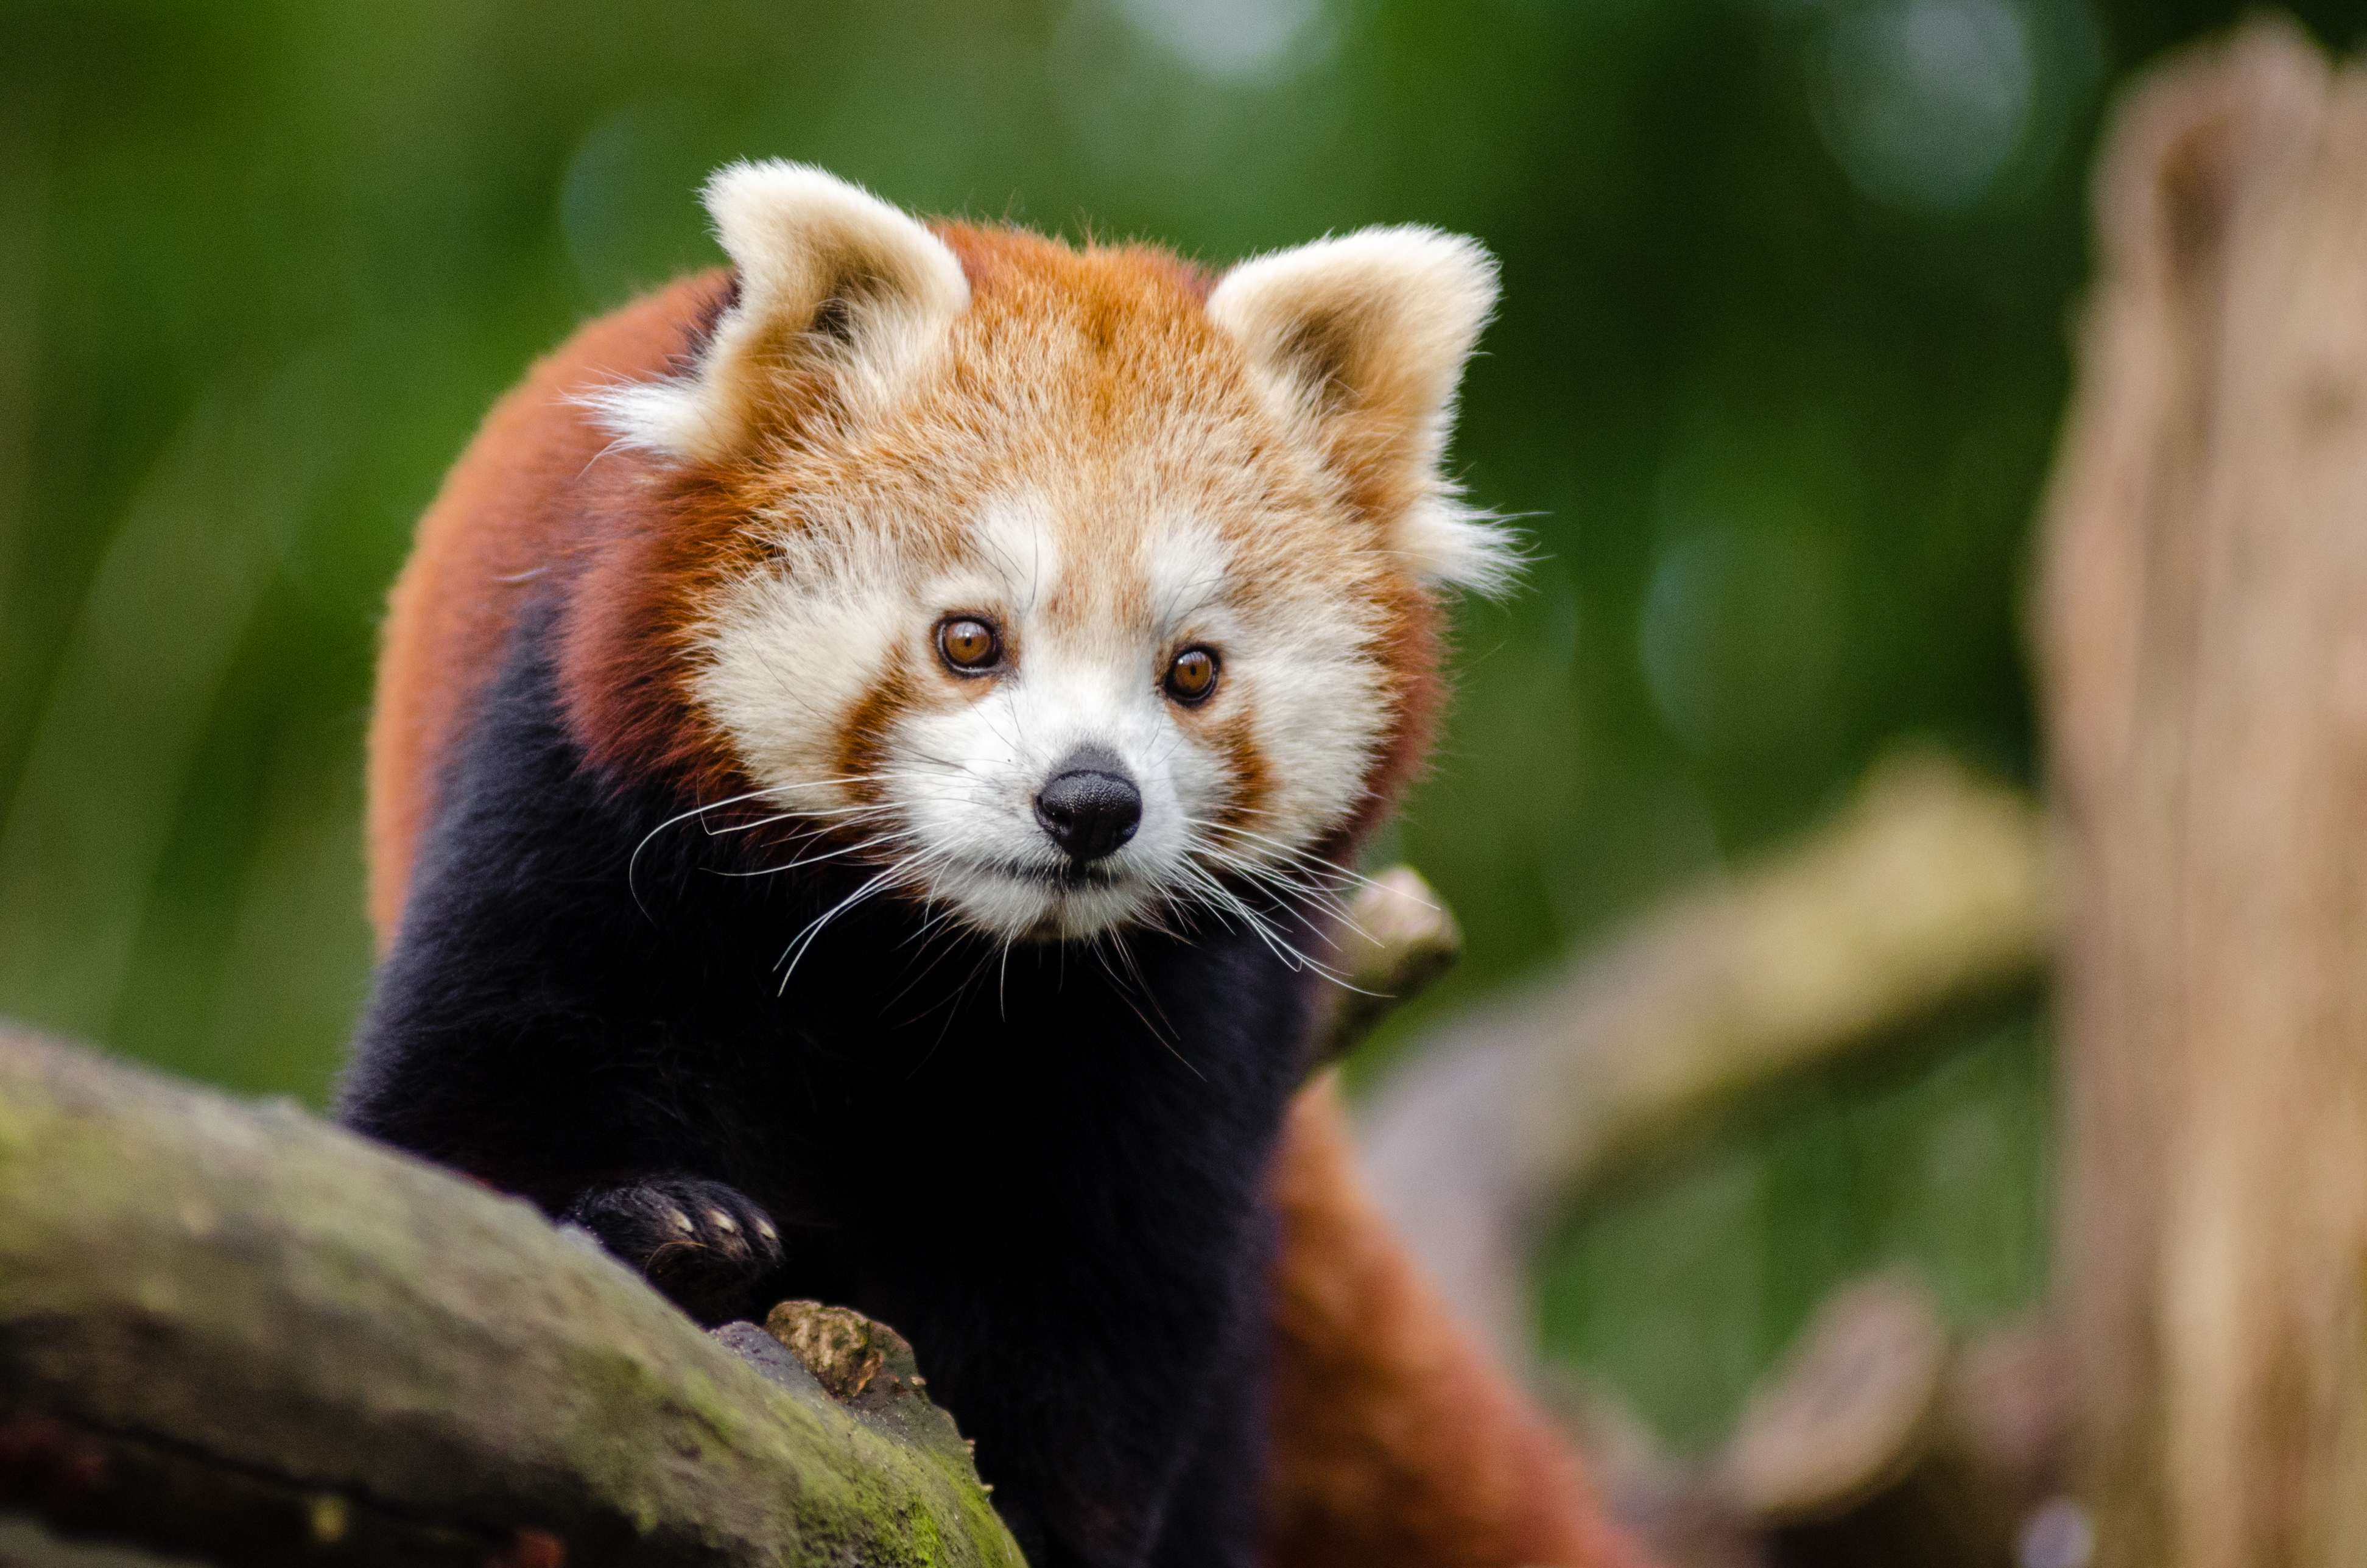
tree, nature, snow, cold, winter, bokeh, vintage, sweet, feet, animal, cute, female, wildlife, zoo, fur, orange, young, green, high, red, foot, mammal, nikon, fauna, red panda, panda, 2015, face, nose, paw, tail, animals, ears, endangered, vertebrate, germany, deutschland, natur, paws, tier, iso, fell, gesicht, baum, adorable, bamboo, d7000, roter, kleiner, niedlich, sues, suess, species, bedrohte, tierart, tierpark, weiblich, jungtier, jung, ohren, schwanz, nase, bedroht, ailurus, fulgens, mozilla, firefox, wochenende, weekend, kalt, schnee, gr n, s s